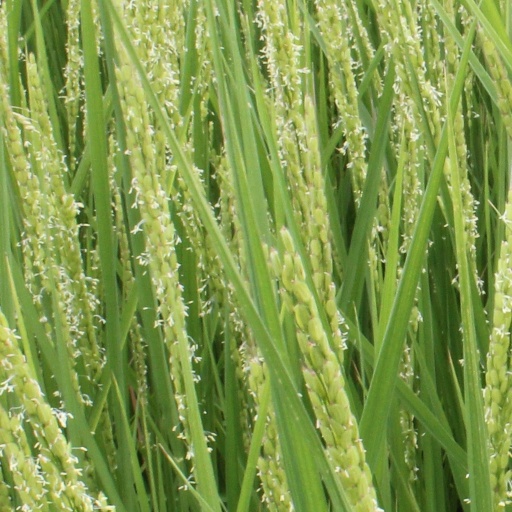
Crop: rice